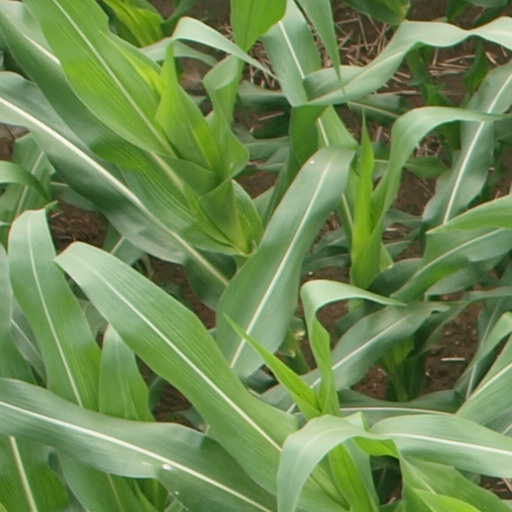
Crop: maize; corn